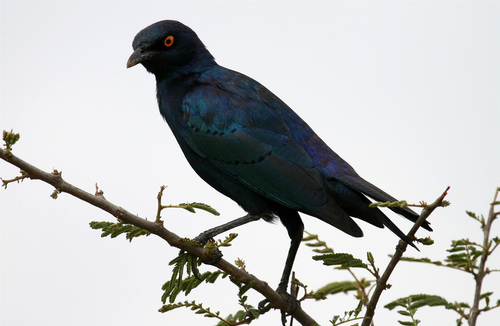
this is a shinny black bird with green and purple sheen on his body he has orange eyes and a black thick beak
this beautiful black bird has an interestingly peacock-esque greenish violet quality to its coverts and back, and striking red eyes with black pupils.
this is a blue bird with an orange eye and a black beak.
the bird has a black crown and a red eyering that is large.
this large black bird has piercing red eyes and an iridescent blue-purple sheen to its feathers.
this bird is black with green and has a very short beak.
a medium sized bird, all black, with yellow eyes, and a long tarsus.
a multicolored bird with orange and black eyes.
this all black bird has long black tarsus and feet, and a unique orange eyering.
this mostly black bird has a striking orange eyering and it's wings have shimmers of green, blue and purple.
Species: Cape Glossy Starling